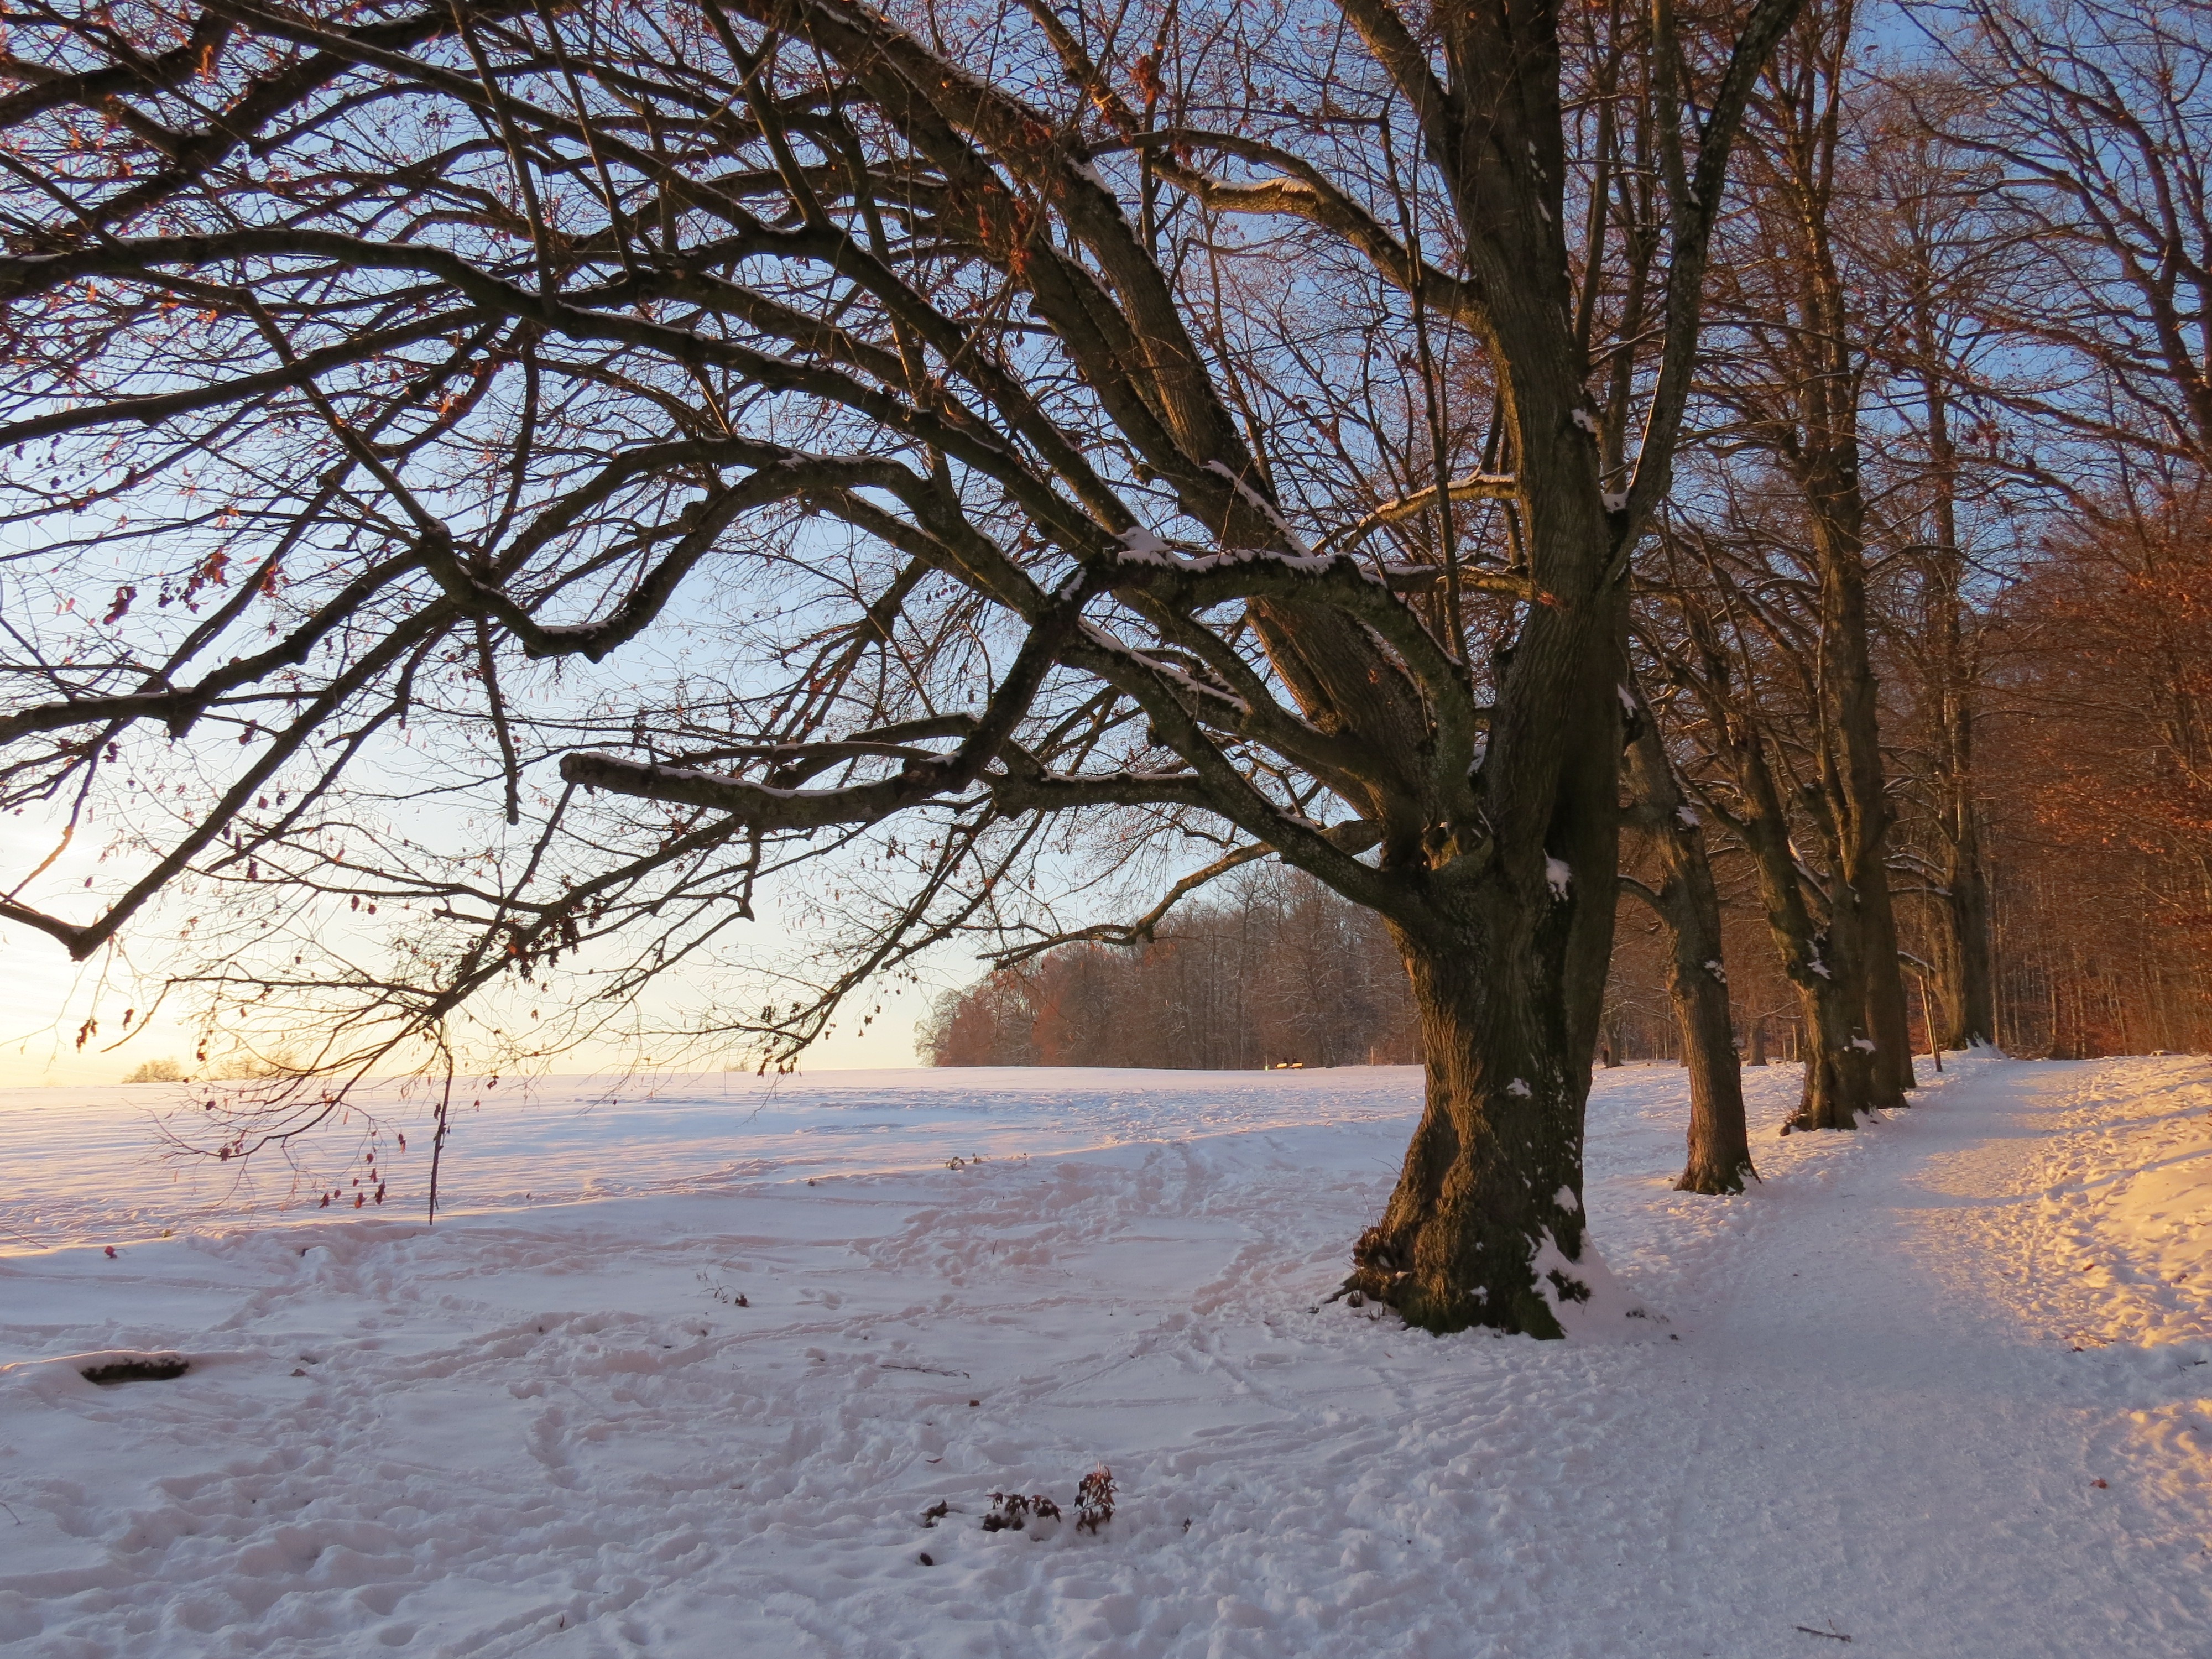
landscape, tree, nature, forest, branch, snow, cold, winter, plant, sky, hiking, trail, field, sunlight, morning, frost, ice, green, autumn, weather, snowy, season, tribe, avenue, promenade, away, freezing, ulm, forest path, edge of the woods, eselsberg, trail of edge of the woods, forest trail, atmospheric phenomenon, woody plant, panorama trail, h henweg, ulmer h henweg, randweg, way of edge of the forest